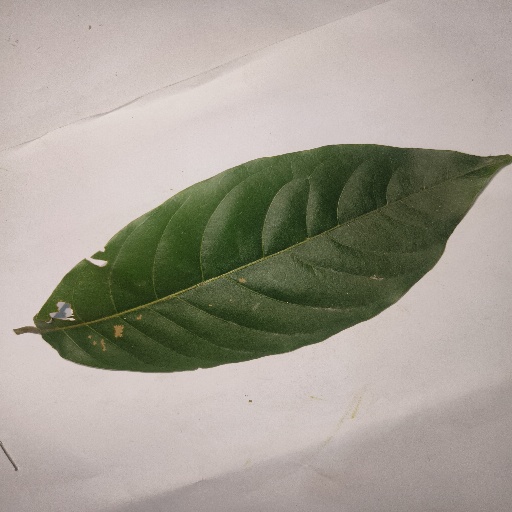
Species: HariTaki
Leaf condition: Bacterial Spot